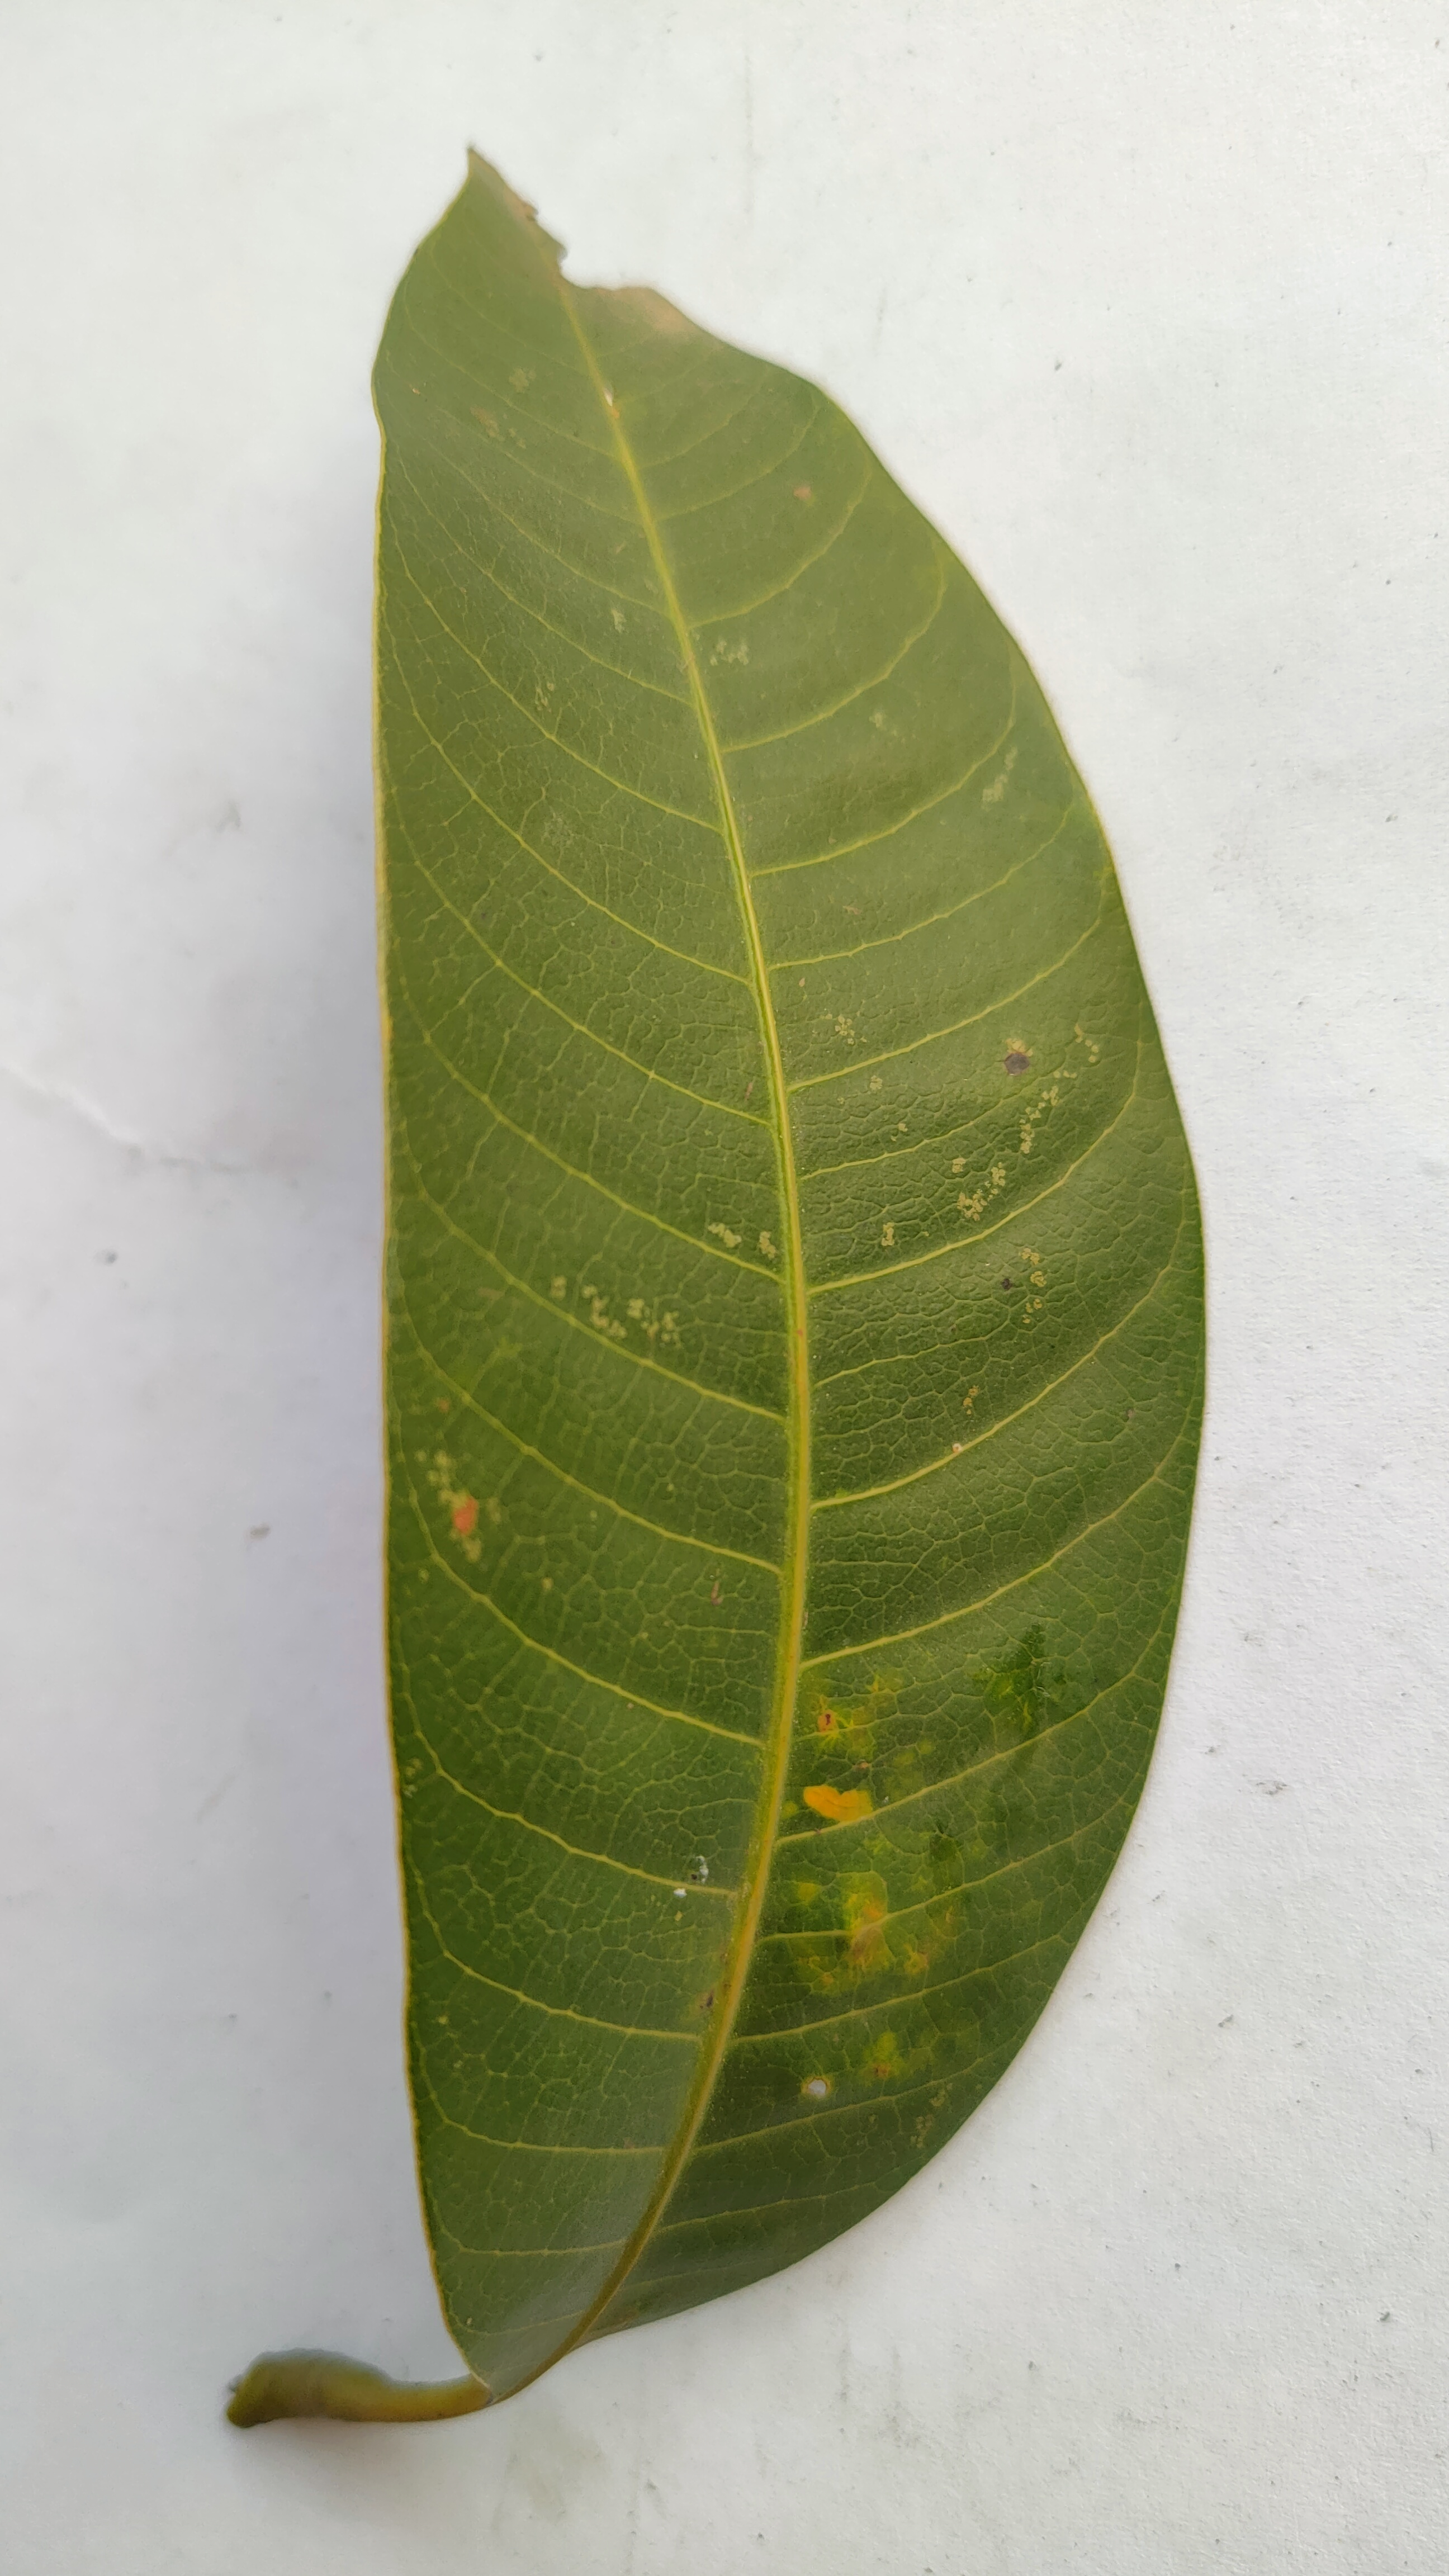
Leaf variety: Mango